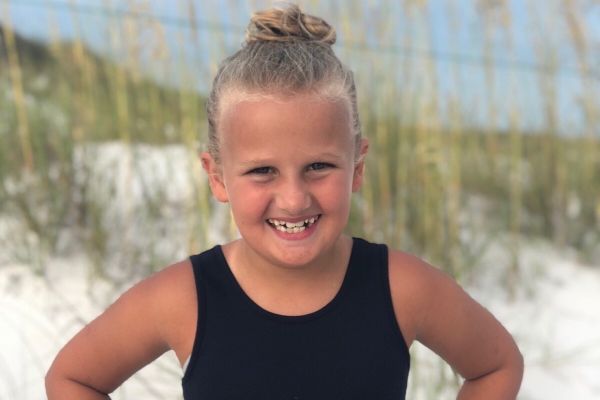
Gender: women